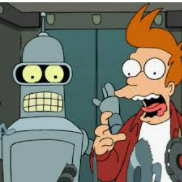
Portrait style: Cartoon Portrait